Om

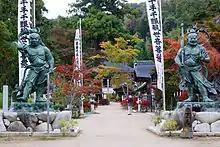
Nio statues in Kyoto prefecture of Japan, are interpreted as saying the start (open mouth) and the end (closed mouth) of syllable "AUM"

The Ganapati Upanishad asserts that Ganesha is same as Brahma, Vishnu, Shiva, all deities, the universe, and "Om".